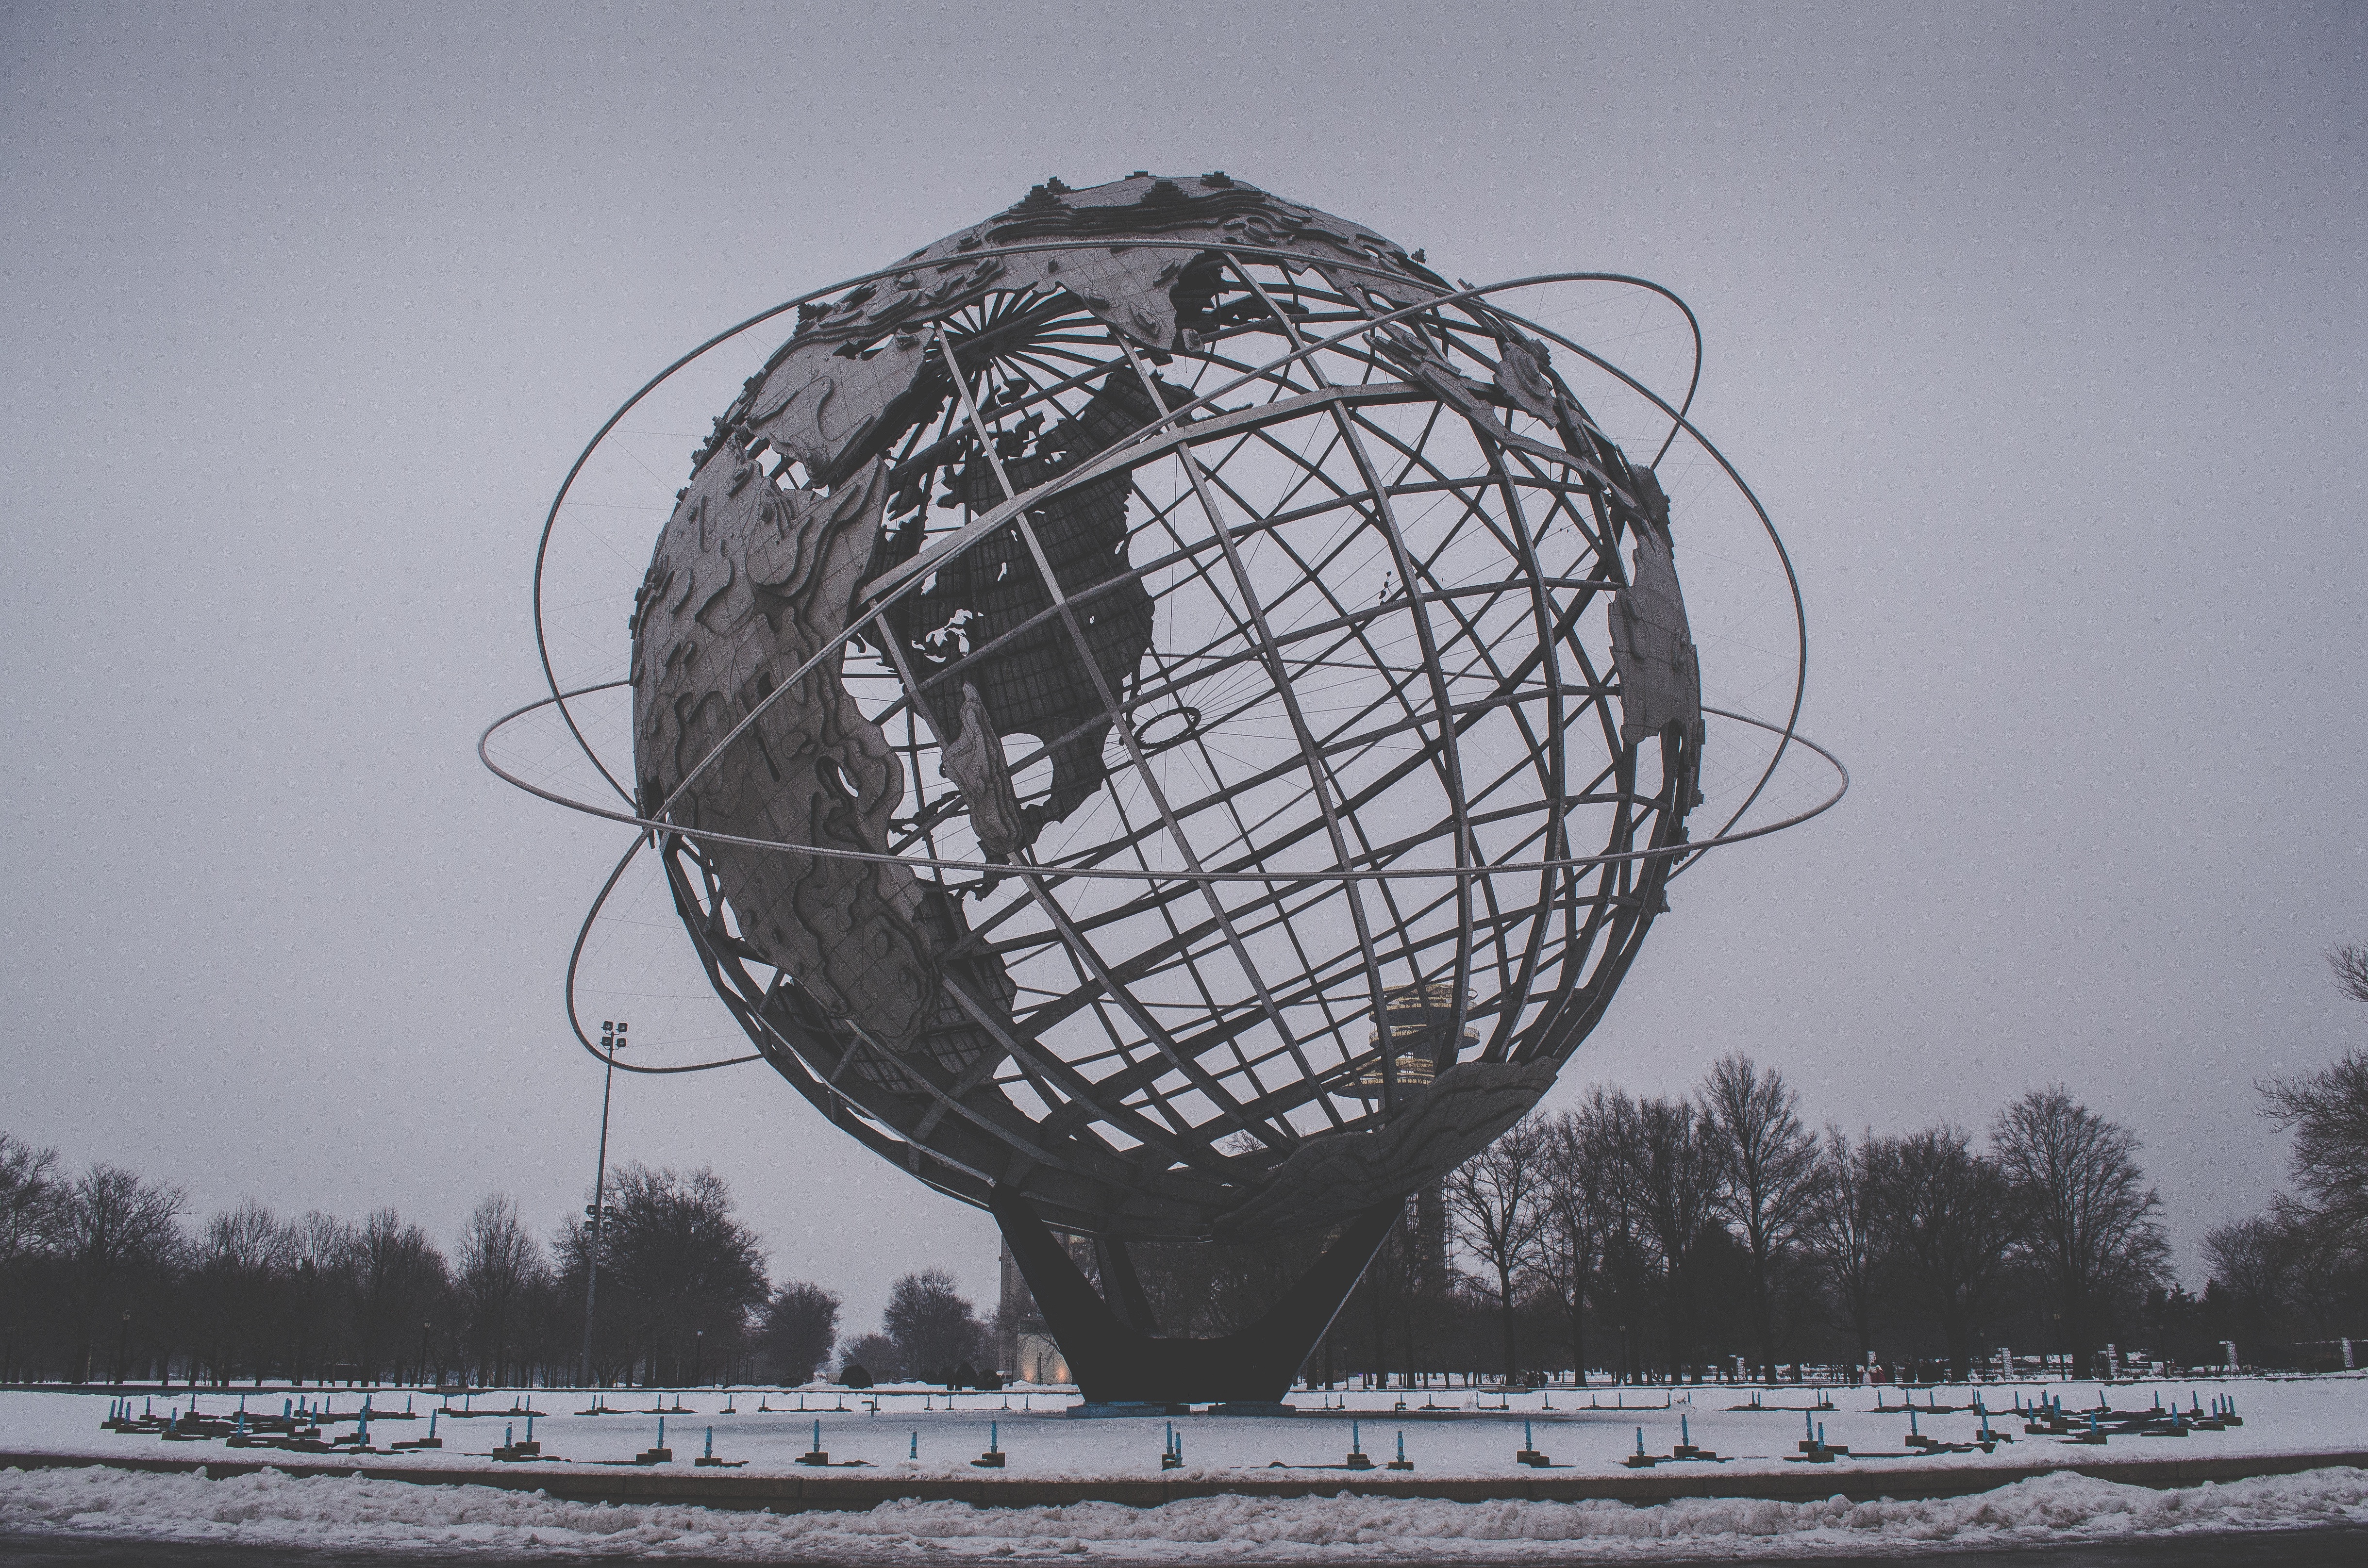
snow, winter, weather, electricity, sphere, dome, shape, atmosphere of earth, outdoor structure